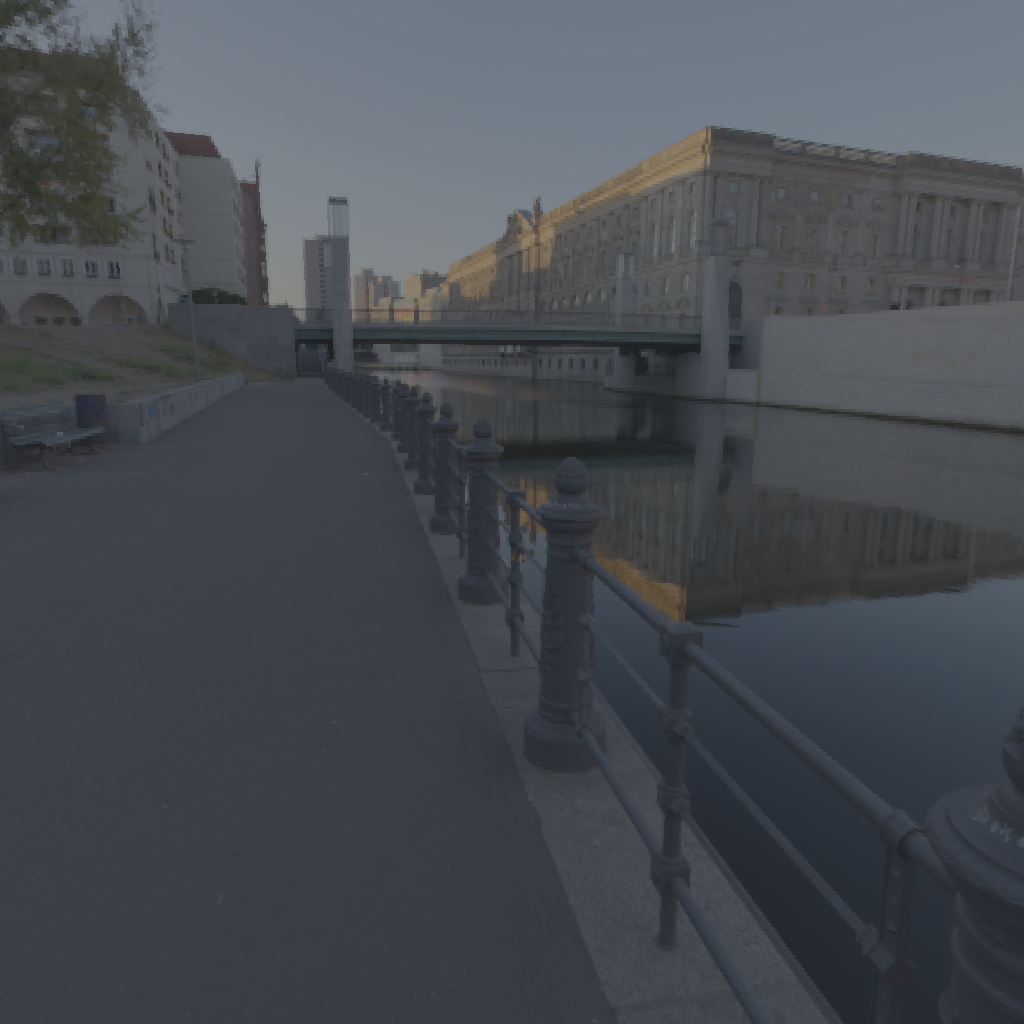
scene-linear HDR photo, Spree Bank, outdoor, with visible sun, walkway, railing, bench, tree, europe, natural light, urban, clear, low contrast, sunrise-sunset, high dynamic range, physically based lighting